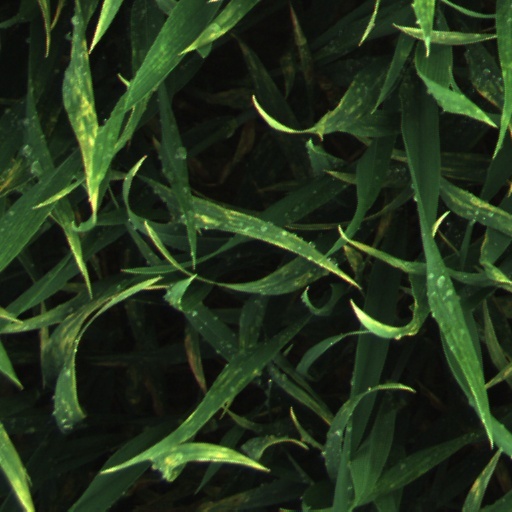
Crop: wheat